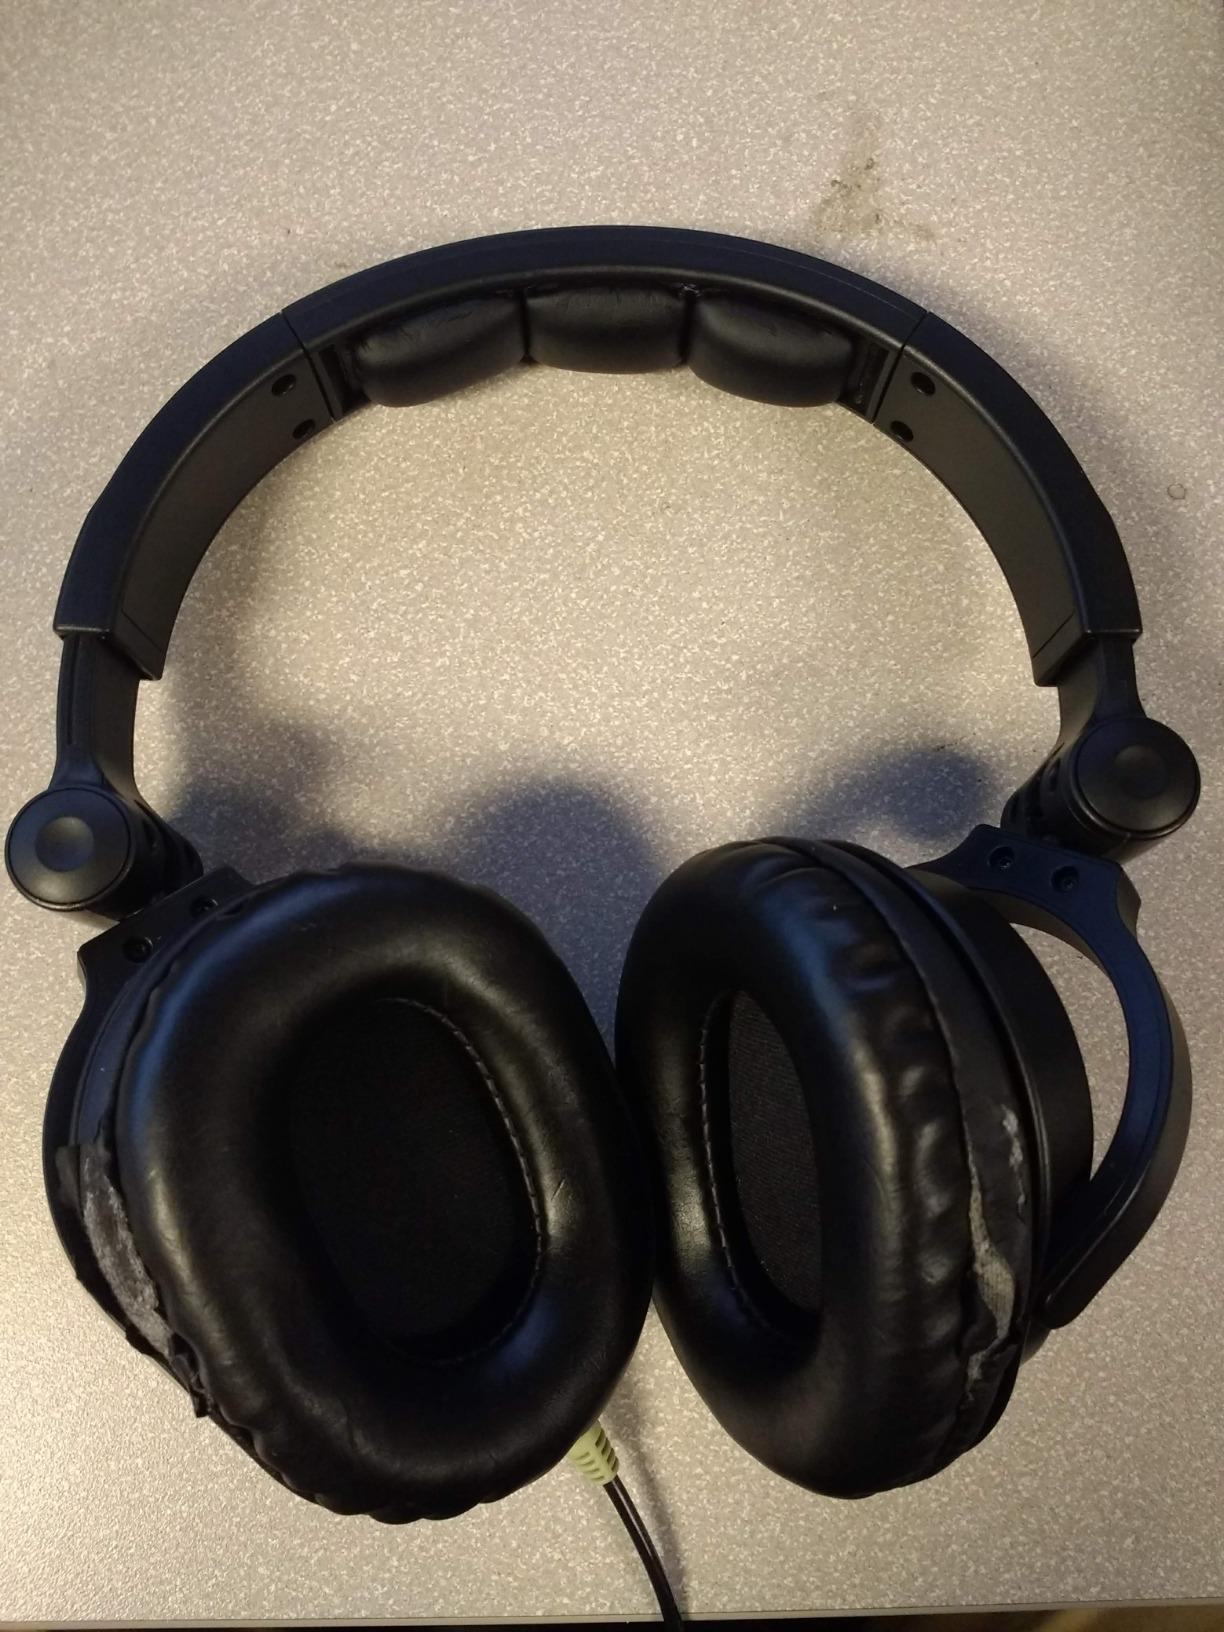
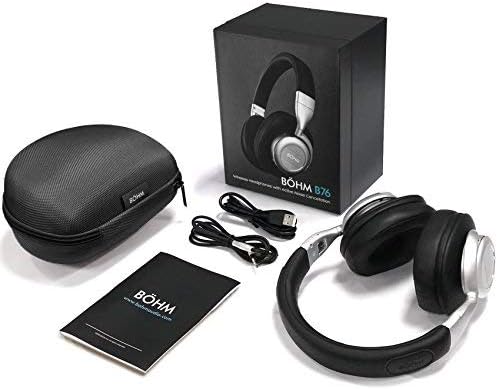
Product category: headphones
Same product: no